Doge of Venice

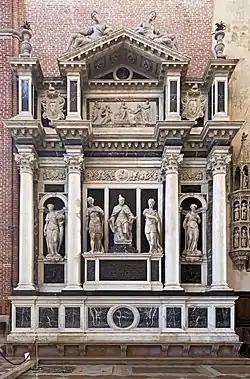
Tomb of Doge Leonardo Loredan in the Basilica of Santi Giovanni e Paolo.

Until the 15th century, the funeral service for a deceased doge would normally be held at St Mark's Basilica, where some early holders of this office are also buried. After the 15th century, however, the funerals of all later doges were held at the Basilica di San Giovanni e Paolo. Twenty-five doges are buried there.